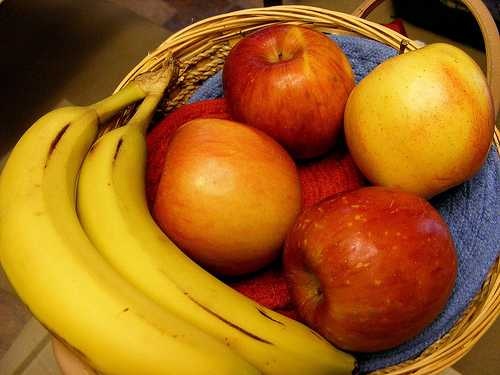
Label: Banana